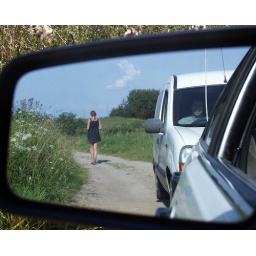
Girl's reflection in a car mirror